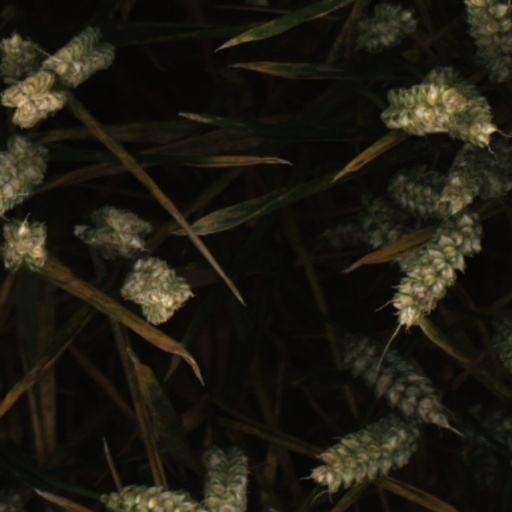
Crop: wheat